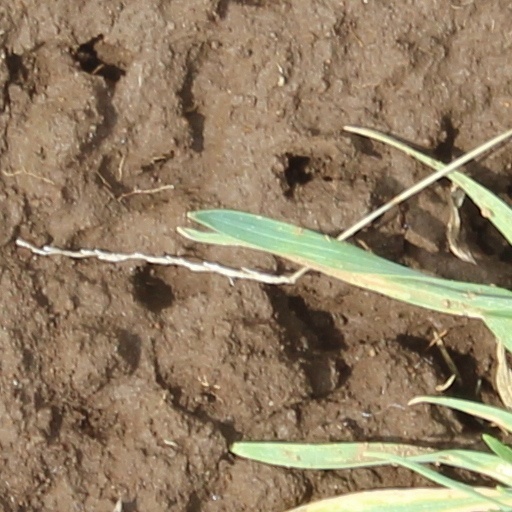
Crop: wheat